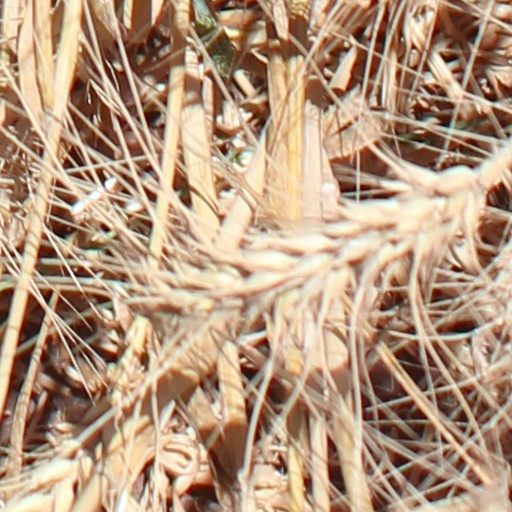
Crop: wheat